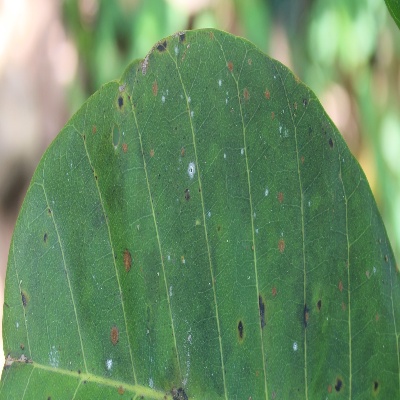
Crop: Cashew
Condition: red rust